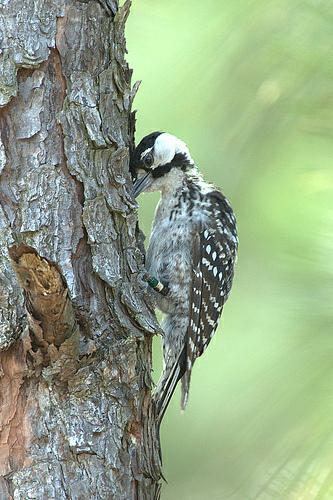
A photo of a red cockaded woodpecker